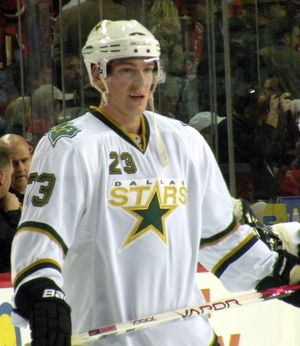
Tom Wandell est un joueur professionnel suédois de hockey sur glace.